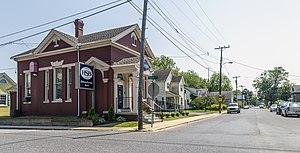
Centre ville, Vienna, Maryland, États-Unis